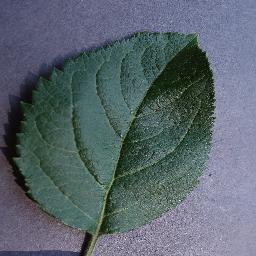
Label: Apple___healthy